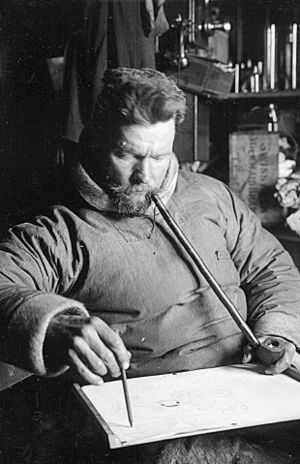
Achton Friis
Achton Johannes Friis var en dansk tegner, maler og forfatter.